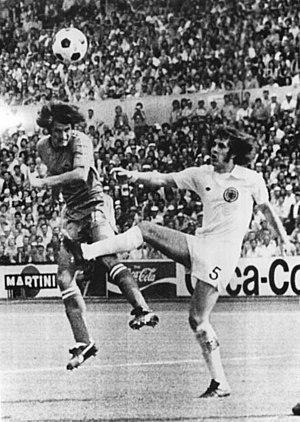
L'équipe de Yougoslavie de football, créée en 1920 est la sélection de joueurs yougoslaves représentant le pays dans les compétitions internationales de football masculin. Elle défend successivement les couleurs du Royaume des Serbes, Croates et Slovènes, du Royaume de Yougoslavie, de la République fédérative populaire de Yougoslavie et enfin de la République fédérative socialiste de Yougoslavie. Elle s'arrête au printemps 1992, en raison de la guerre et des sanctions qui s'en suivent prononcées par l'ONU, la FIFA et l'UEFA. Lorsque l'équipe de Yougoslavie retrouve le terrain à la fin de l'année 1994, elle ne représente plus l'ensemble de l'ancienne république, mais seulement ce qu'il en reste. Dès lors cet article est consacré à l'équipe de Yougoslavie de 1920 à 1992, l'équipe qui lui succède dénommée aussi équipe de Yougoslavie ou équipe de RF Yougoslavie est la future équipe de Serbie-et-Monénégro.
Dušan Bajević, est un footballeur Yougoslave, attaquant du FK Velež Mostar, de l'AEK Athènes et de l'équipe de Yougoslavie dans les années 1970. Il fait partie de la sélection yougoslave lors de la Coupe du monde 1974 en Allemagne.